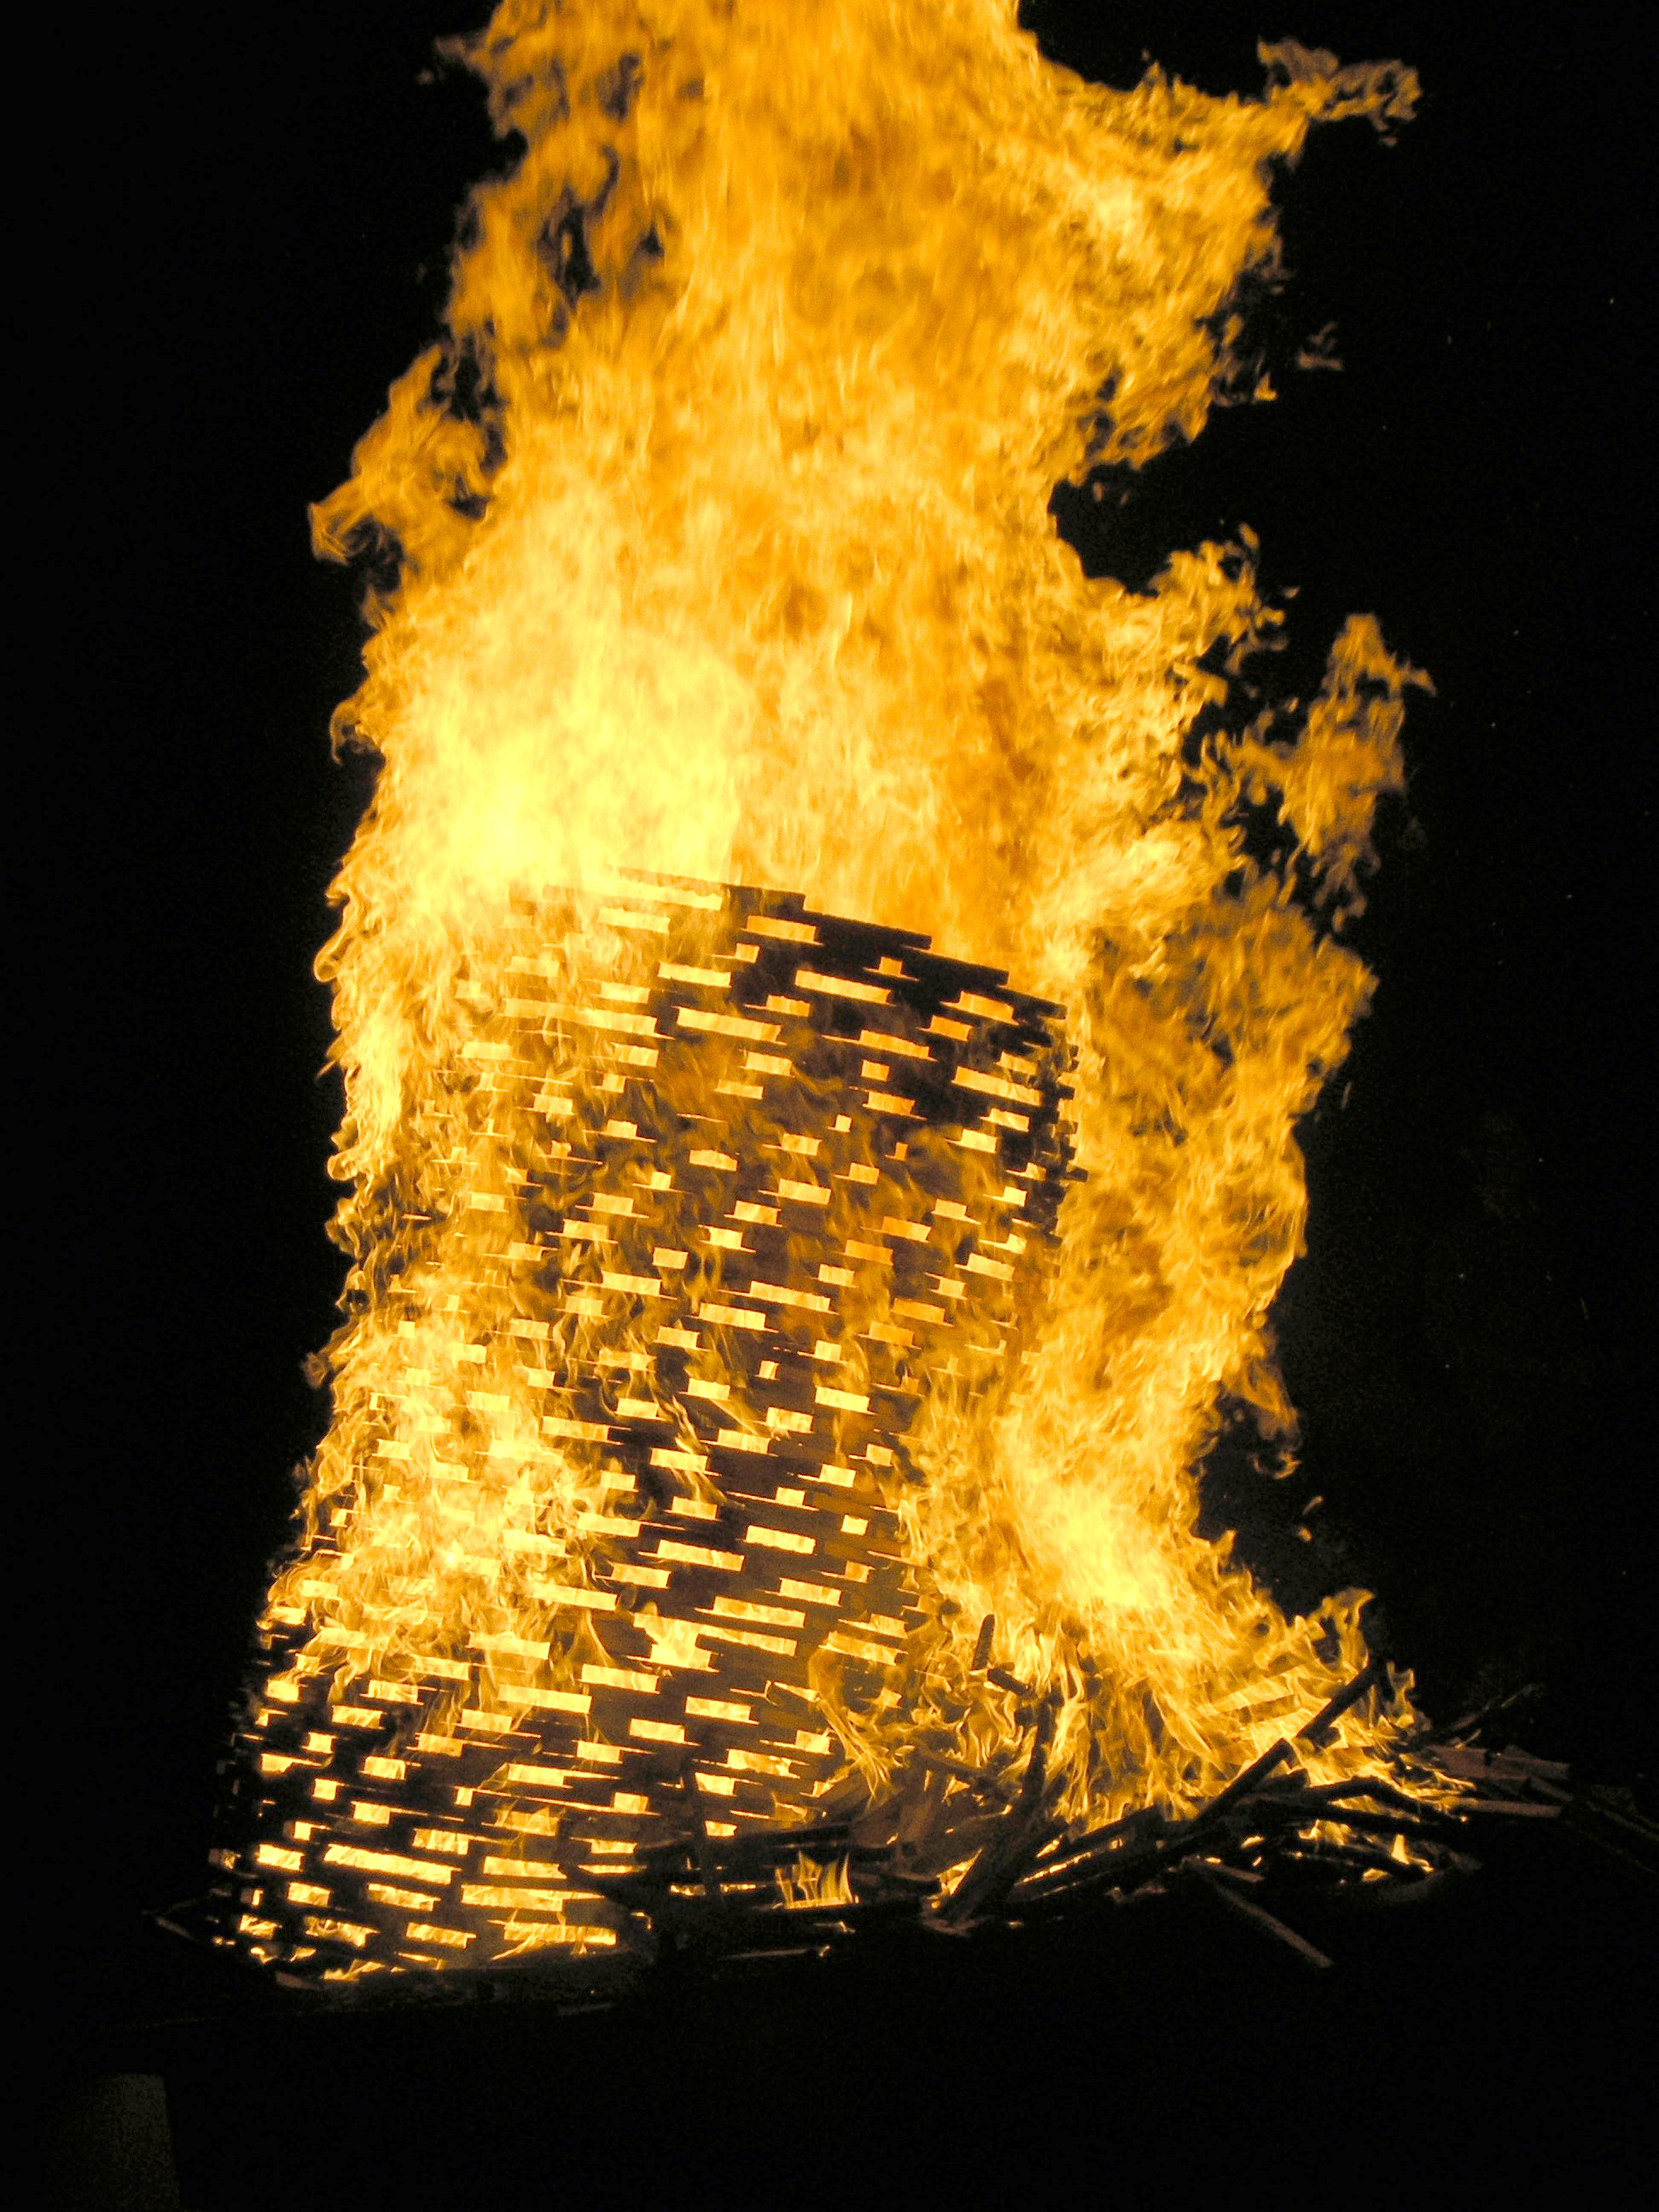
night, orange, reflection, flame, fire, yellow, lighting, bonfire, inferno, explosion, energy, burn, font, hot, danger, flames, blazing